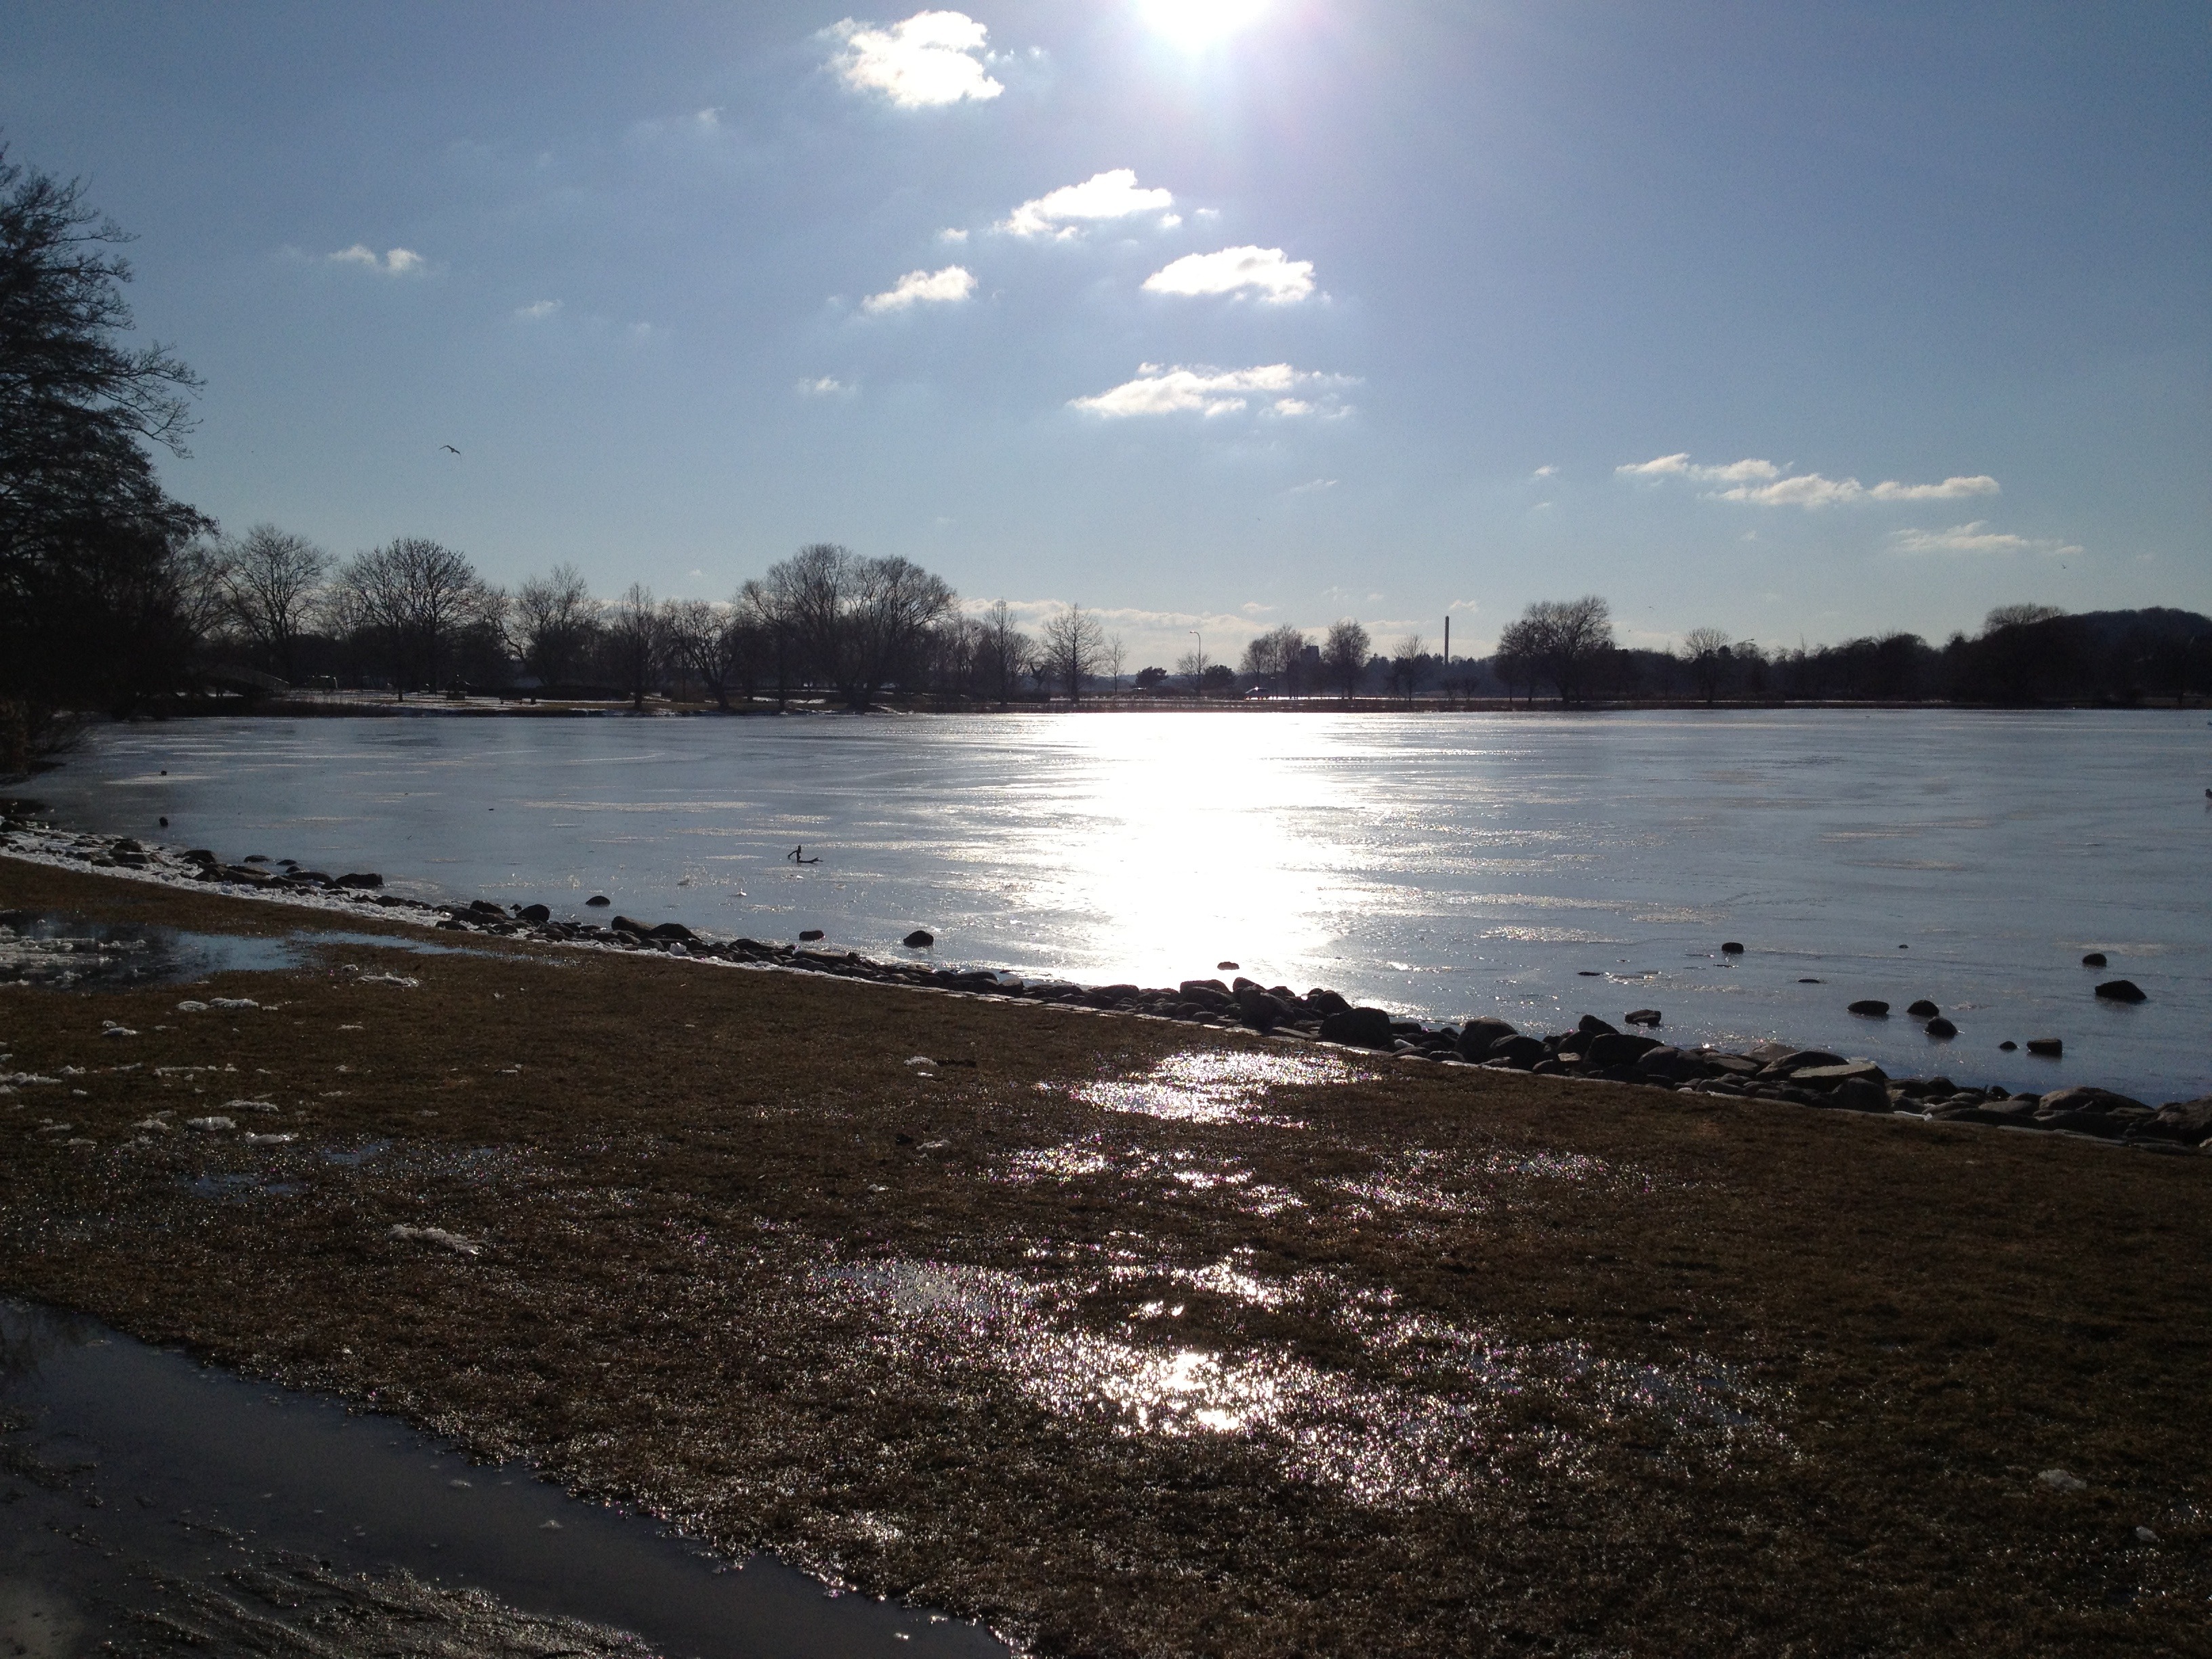
beach, sea, coast, water, nature, horizon, snow, cloud, sky, sunrise, sunset, sunlight, morning, shore, lake, dawn, river, dusk, evening, reflection, autumn, bay, reservoir, body of water, clouds, wetland, denmark, loch, dark sky, mudflat